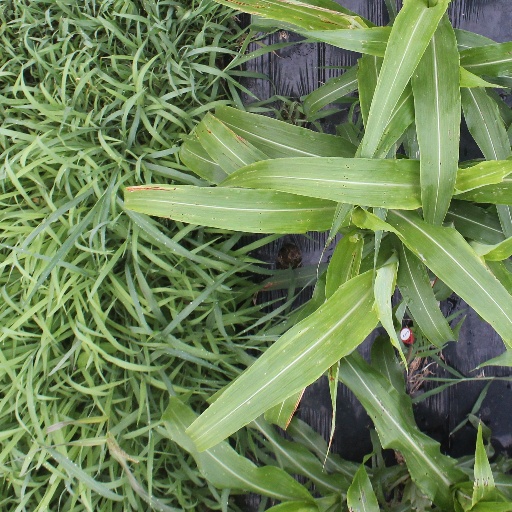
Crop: sorghum